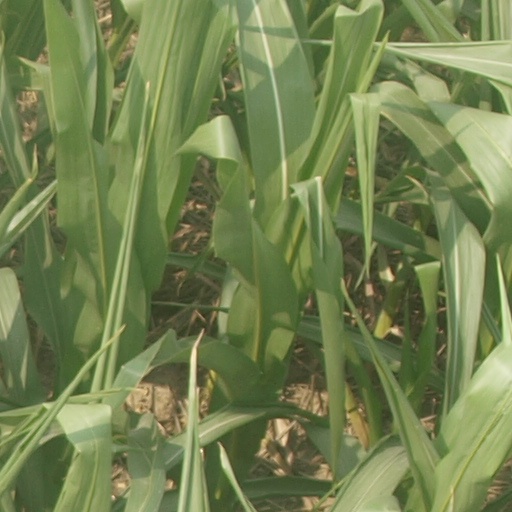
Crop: maize; corn